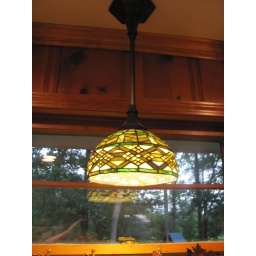
Light fixture over kitchen sink